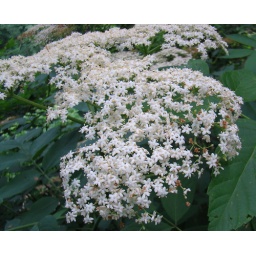
Individual flowers 8-9 mm across, forming these showy masses in the forest understory.